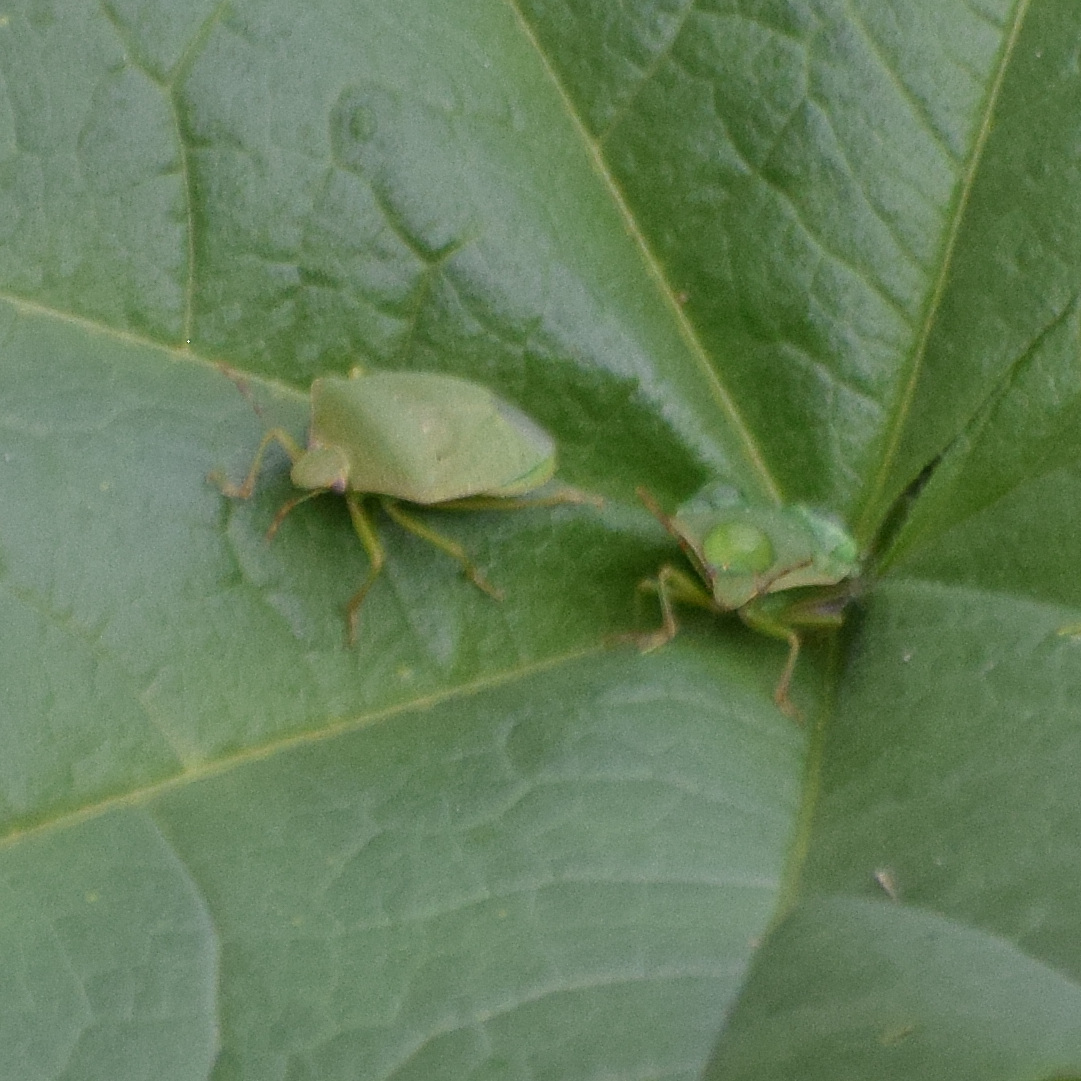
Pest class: stink_bug